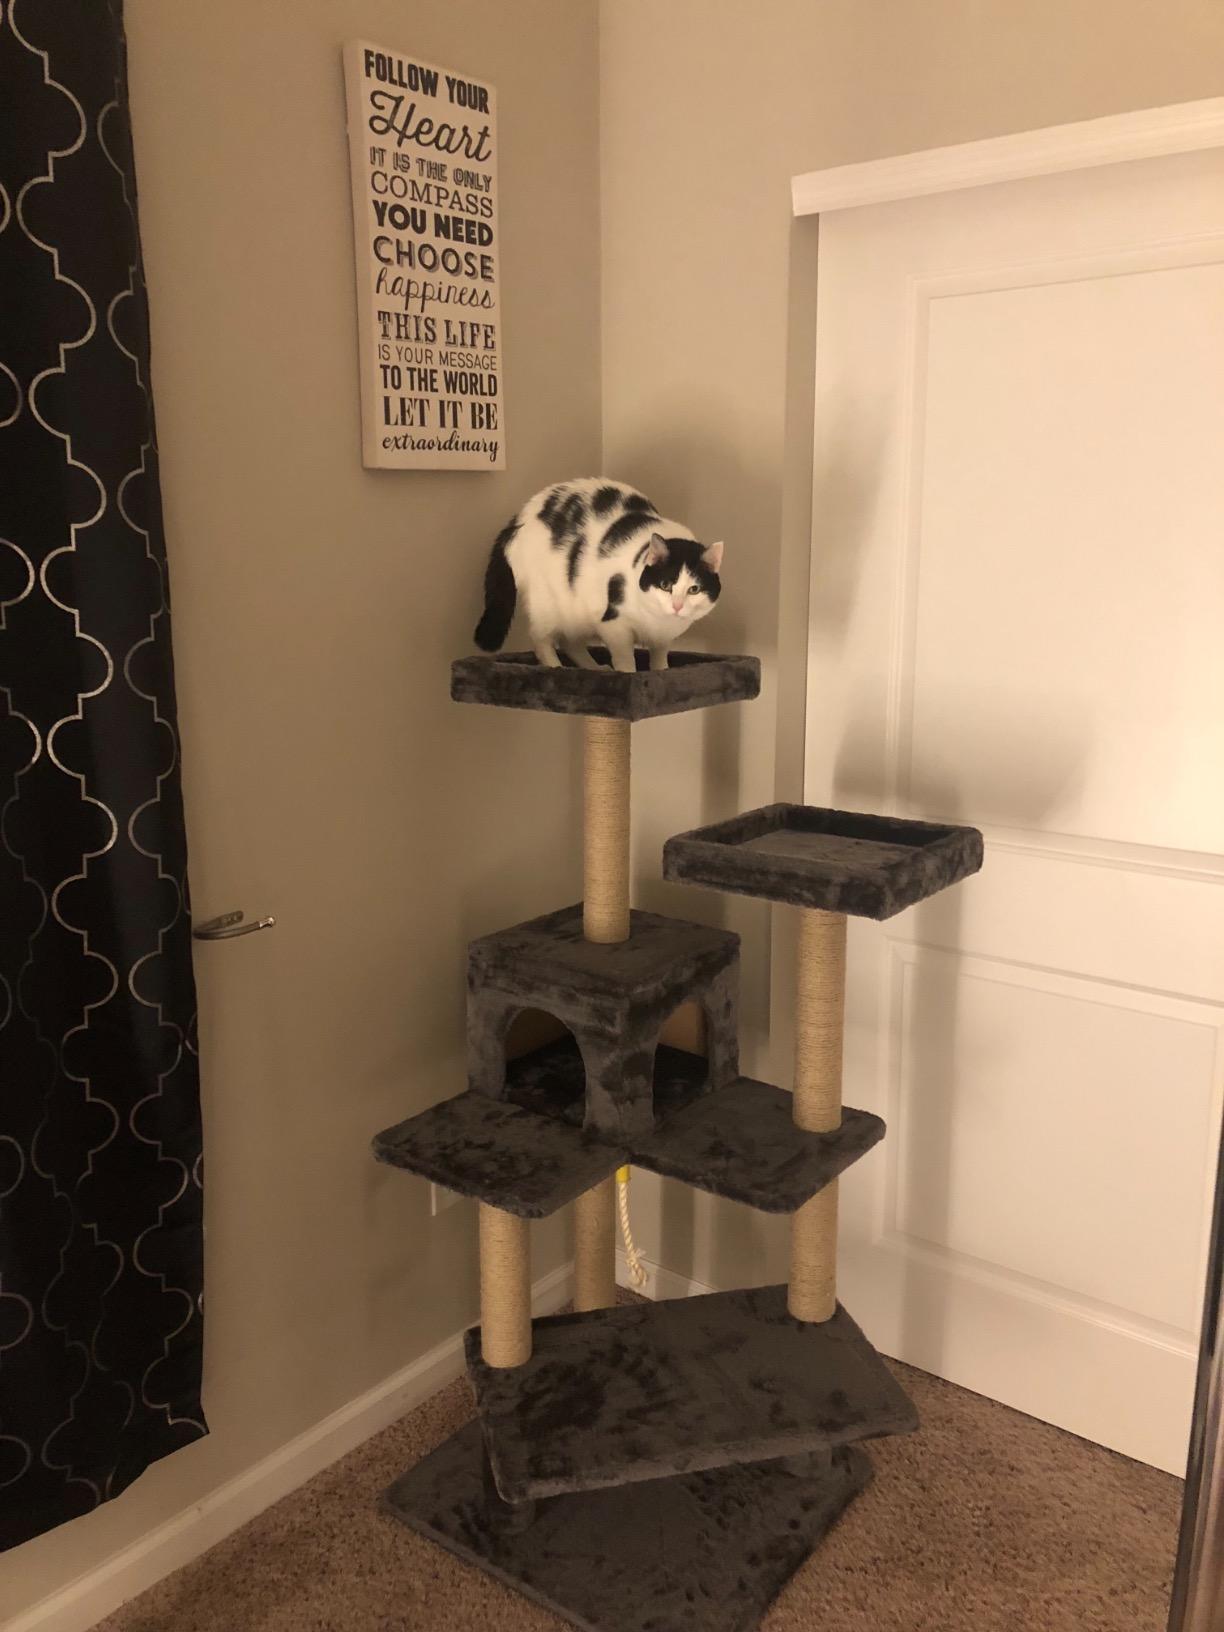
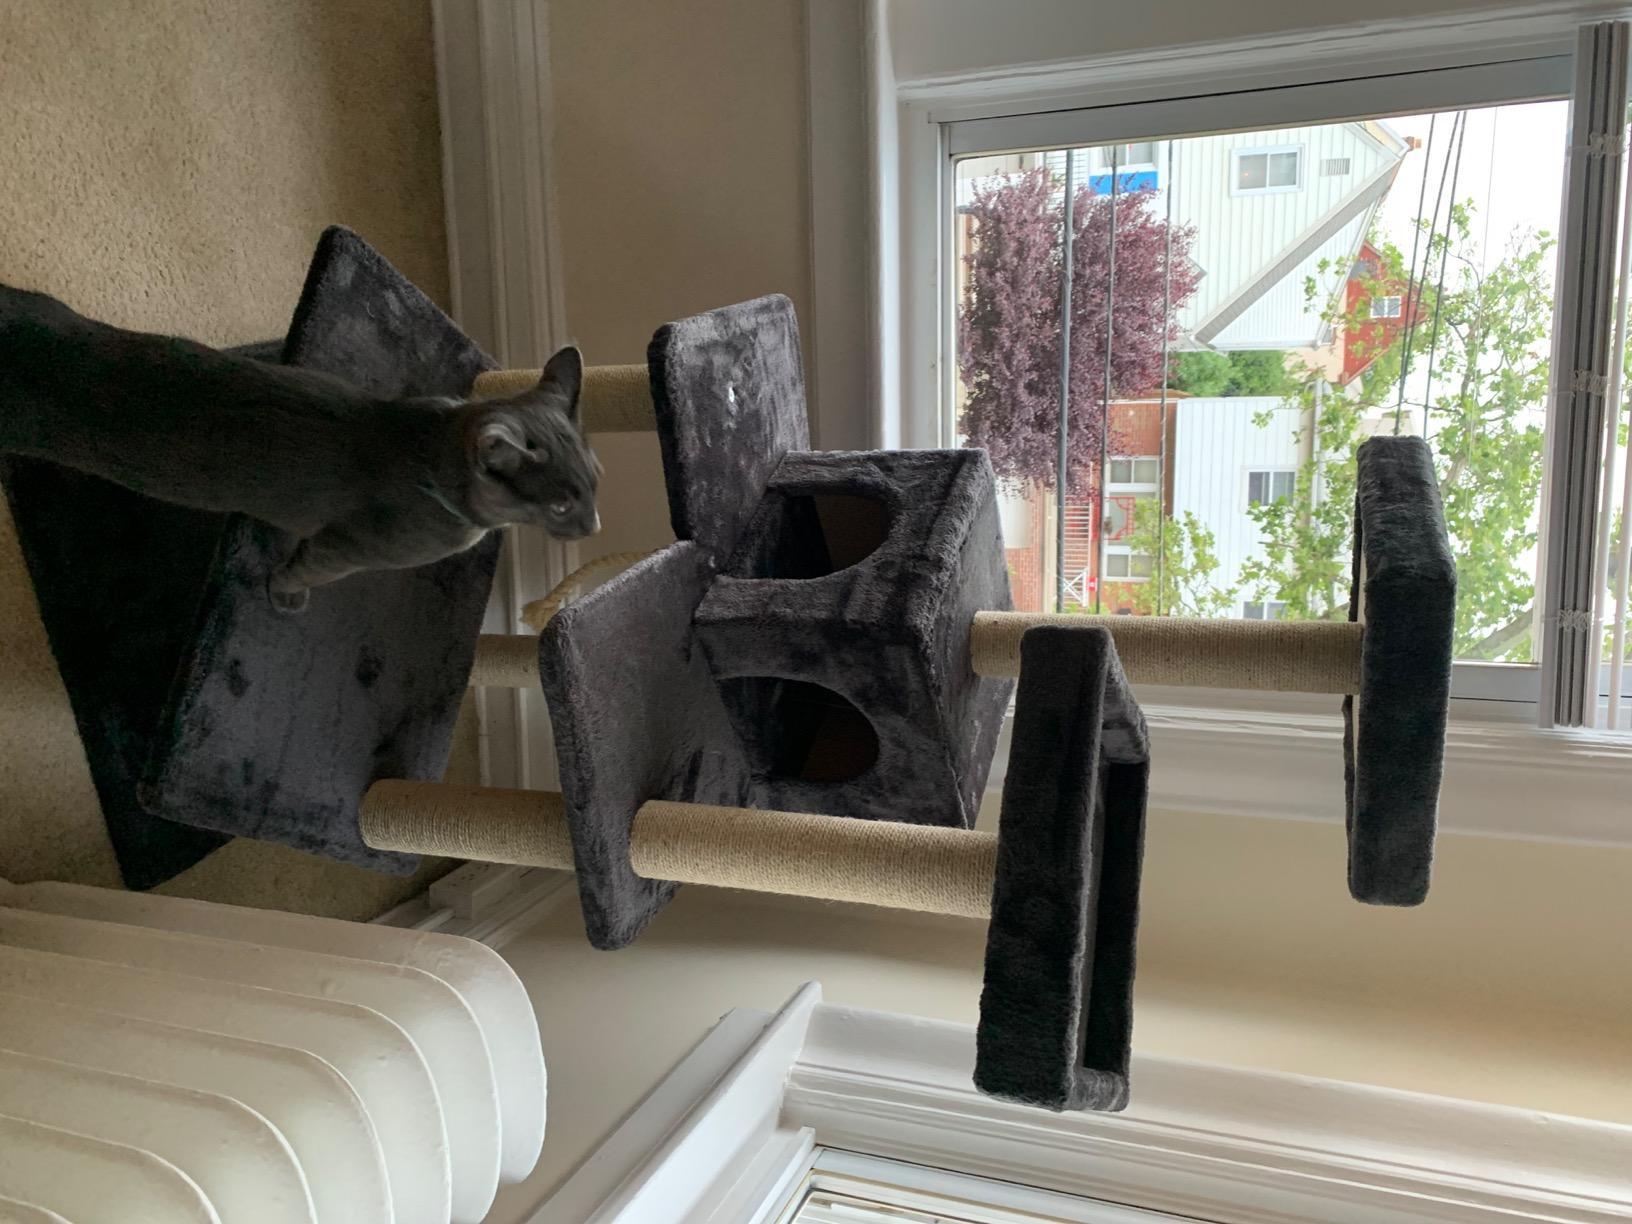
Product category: items_cat tree
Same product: yes